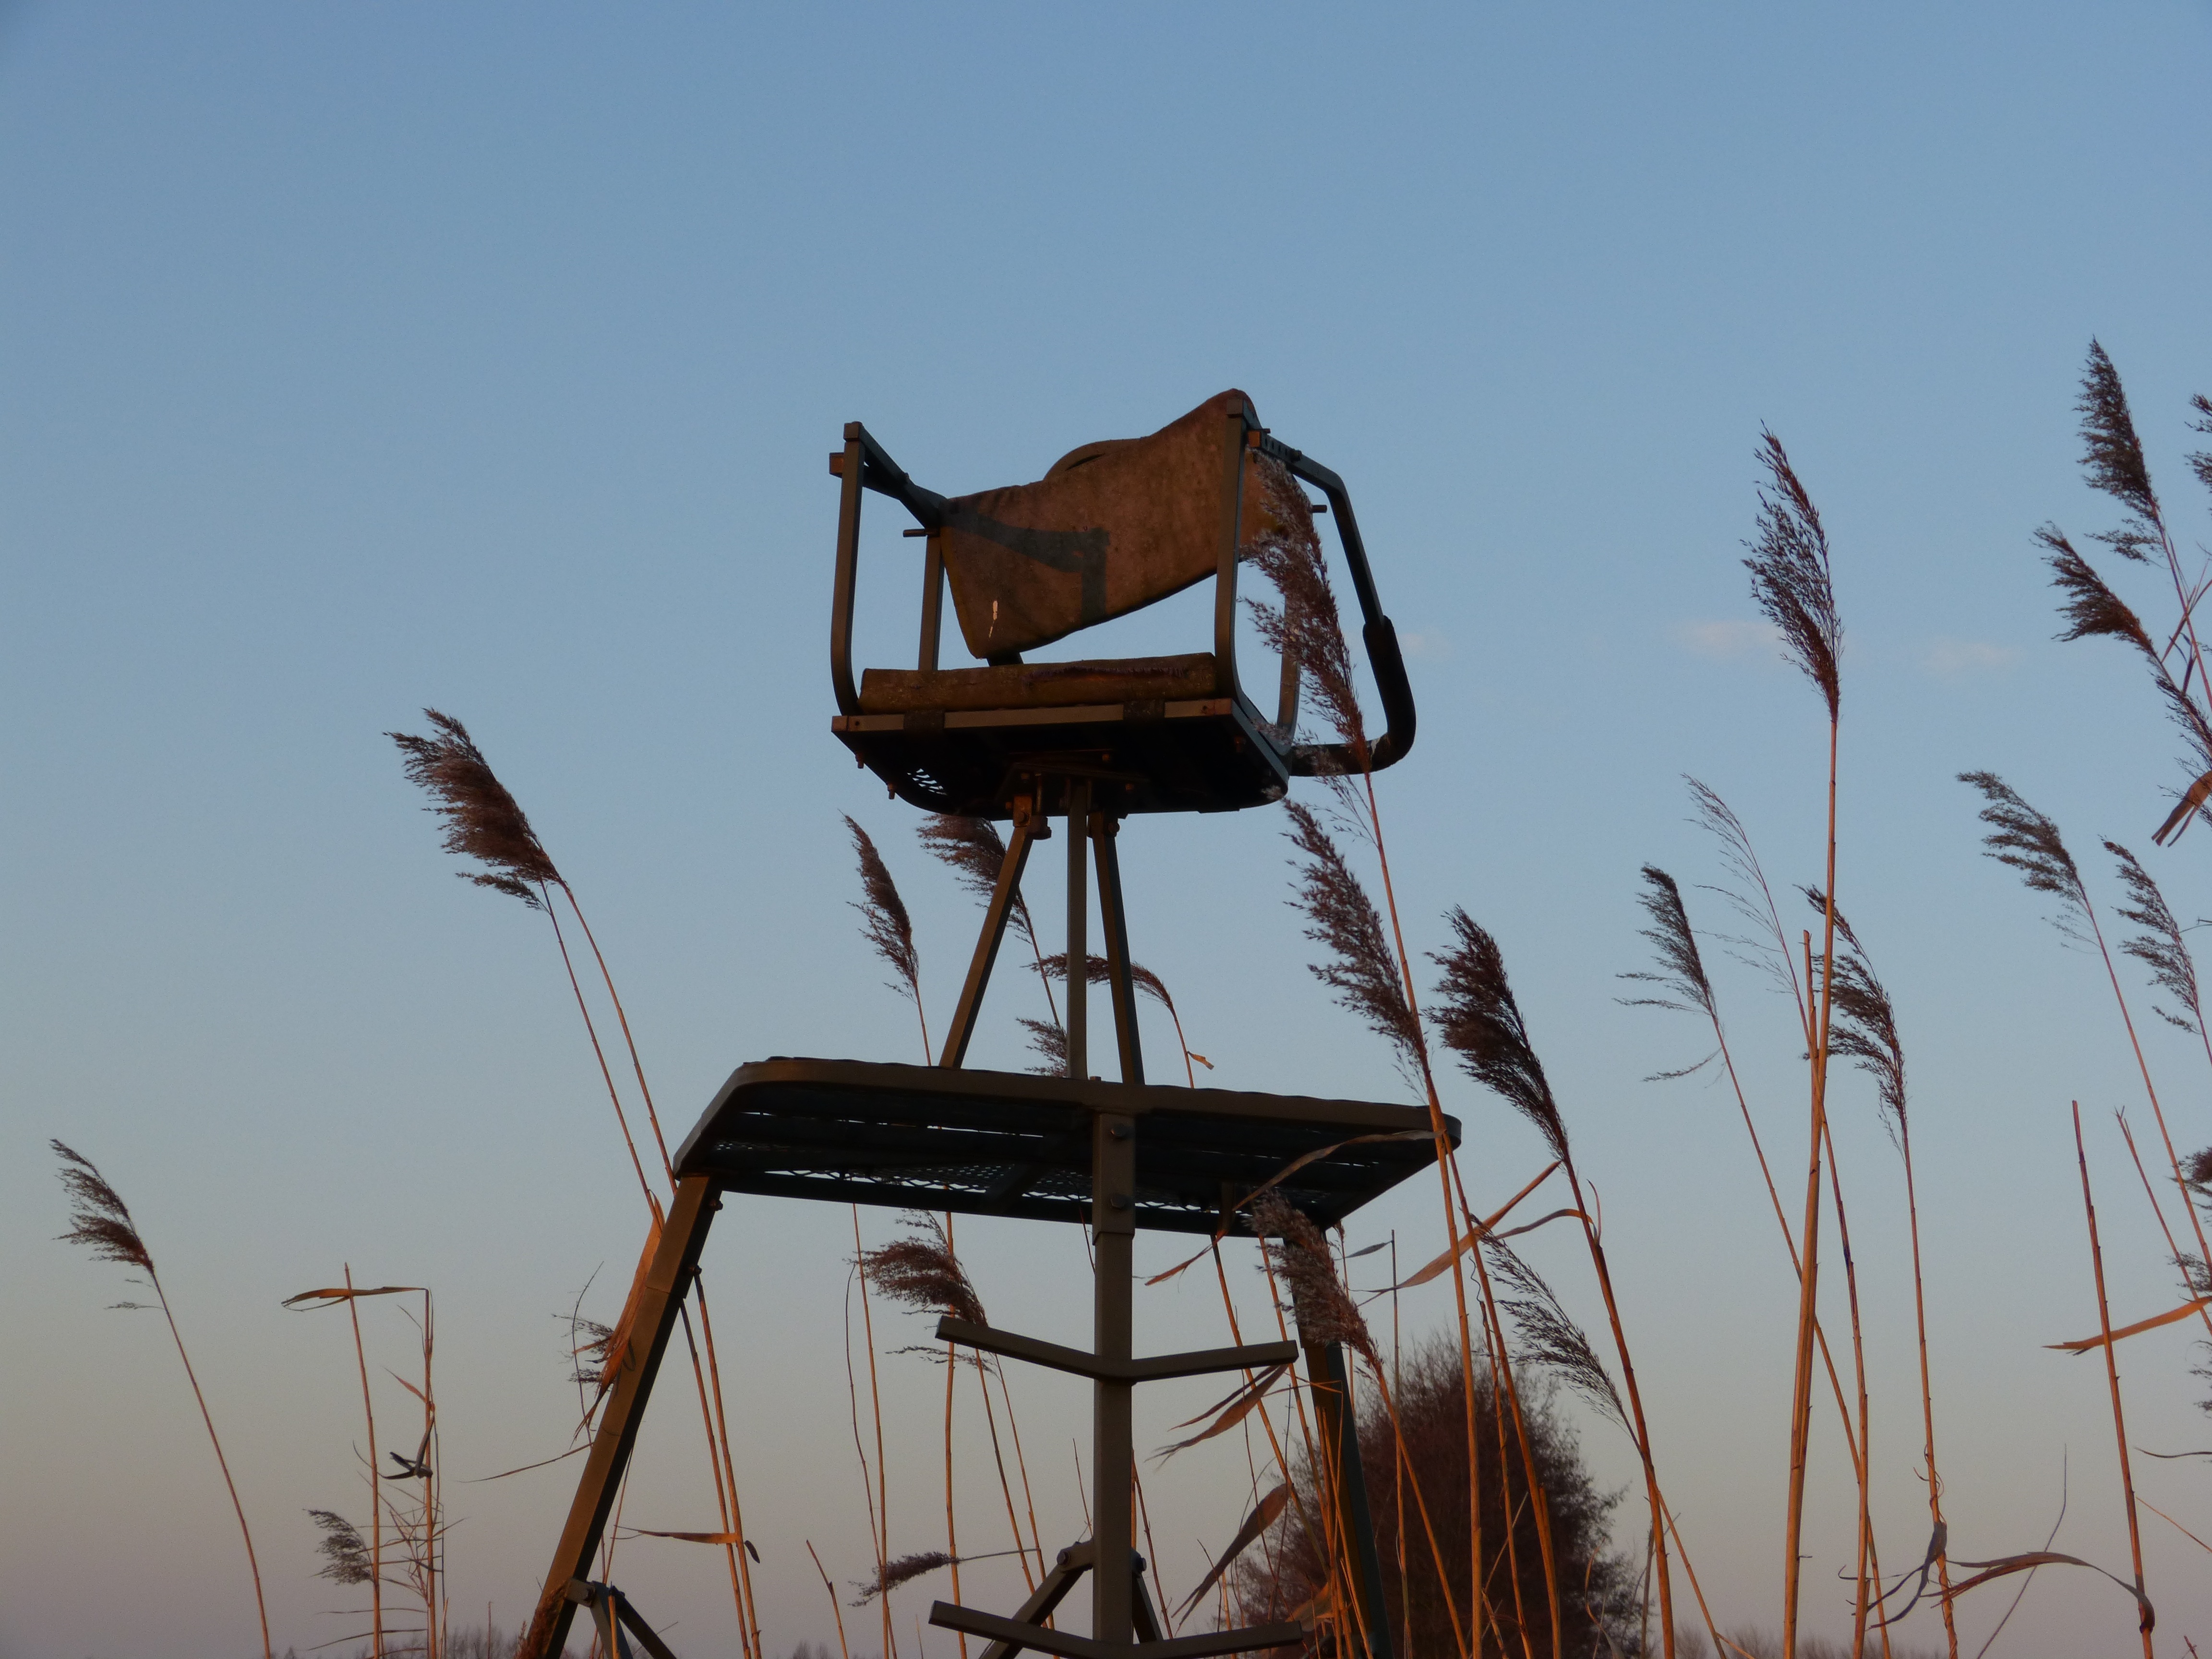
landscape, tree, nature, chair, view, wind, old, tower, electricity, weathered, outlook, viewpoint, observation post